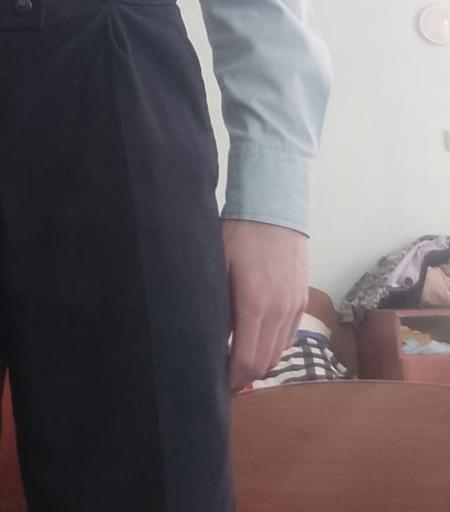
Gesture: no_gesture